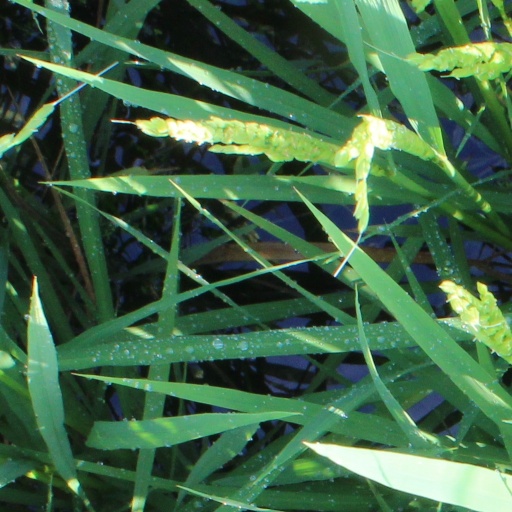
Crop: rice